Find Your Man

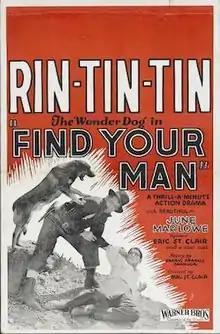
Theatrical poster

Find Your Man is a 1924 American silent action/melodrama film starring Rin Tin Tin and June Marlowe. It was directed by Mal St. Clair who persuaded Warner Bros. to hire his friend, Darryl F. Zanuck, to write the screenplay; this began a long association between Zanuck and Rin Tin Tin.